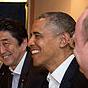
Age: 88